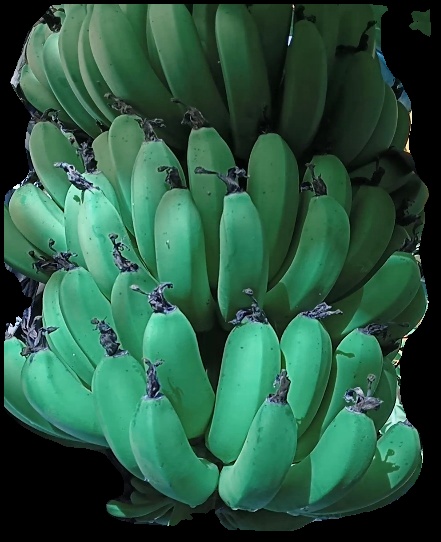
Variety: pachbale
Grade: grade1